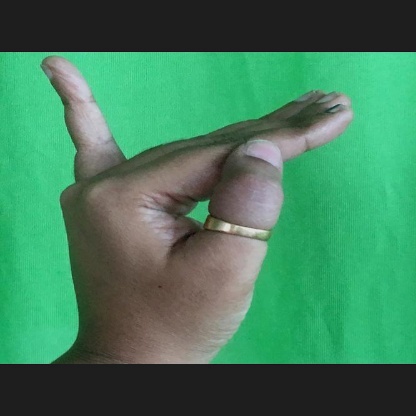
Mudra: Hamsapaksha